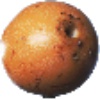
Label: granadilla